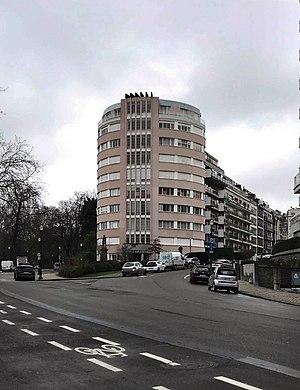
Photo du Tonneau aux Étangs d'Ixelles
Le Tonneau est un immeuble à appartements situé dans le quartier des Étangs d’Ixelles, avenue Général de Gaulle, en région bruxelloise, en Belgique.
La résidence Val du Roi est un immeuble à appartements situé dans le quartier des Étangs d’Ixelles, rue de Belle-Vue, en région bruxelloise, en Belgique. L’édifice comprend 12 logements entre 80 et 600 m².